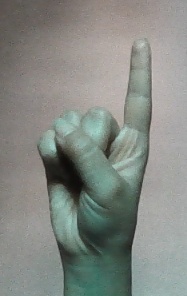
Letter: bb